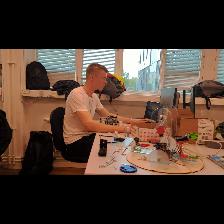
Label: Human